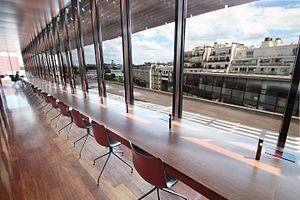
Vue de la médiathèque d’étude et de recherche au Musée du Quai Branly à Paris en France.
La médiathèque du musée du Quai Branly est une bibliothèque consacrée à l'histoire des arts extra-occidentaux et à l'anthropologie. Elle est située dans le musée du Quai Branly, à Paris.